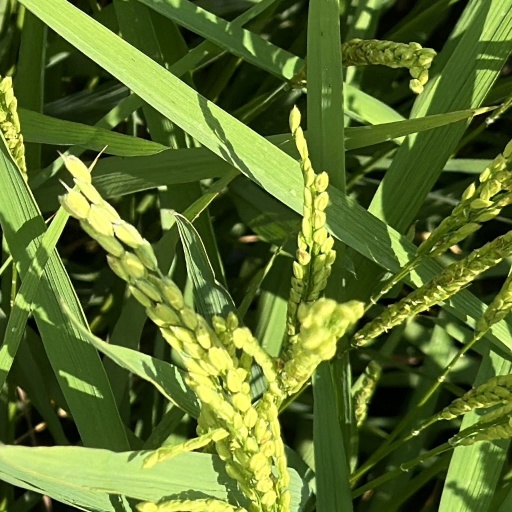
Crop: rice